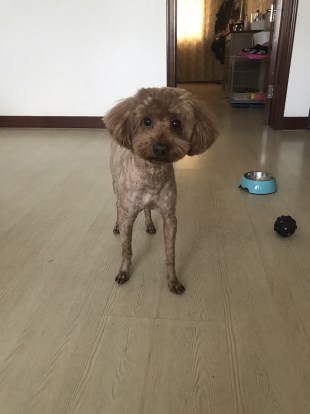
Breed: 7449-n000128-teddy